Red Lantern Corps

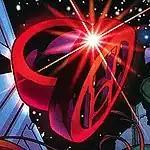
Laira's Red Power Ring

Red Lantern power rings are fueled by rage and force their wielder into a feral, mindless state that can only be cured by the Blood Lake of Ysmault. Like all Lantern Corps, the red power rings give their users the ability to fly at light speed and survive in deep space. Red Lanterns possess corrosive plasma-like blood capable of destroying the constructs and protective auras of other Lanterns. Furthermore, the red ring replaces its user's circulatory system and cannot be removed without killing them.